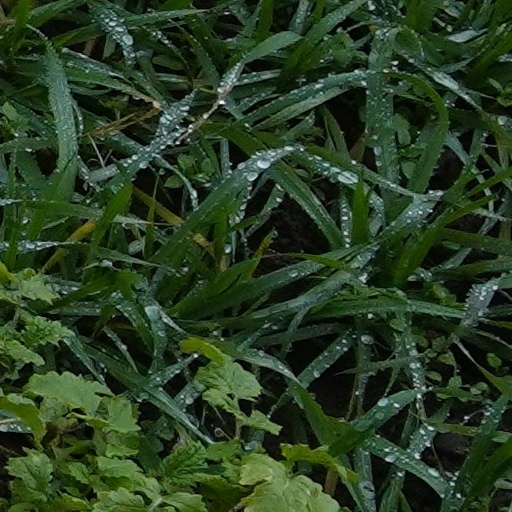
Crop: wheat